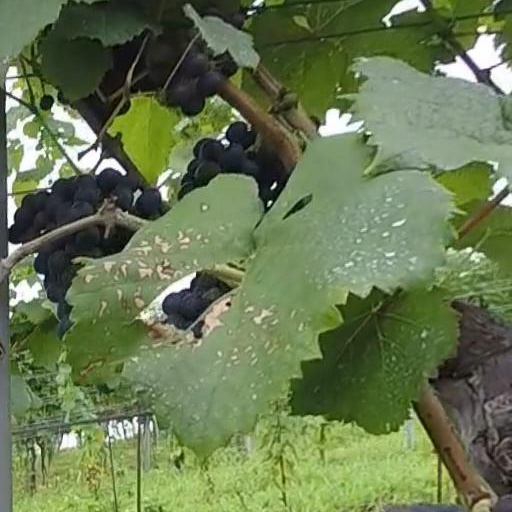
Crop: grape